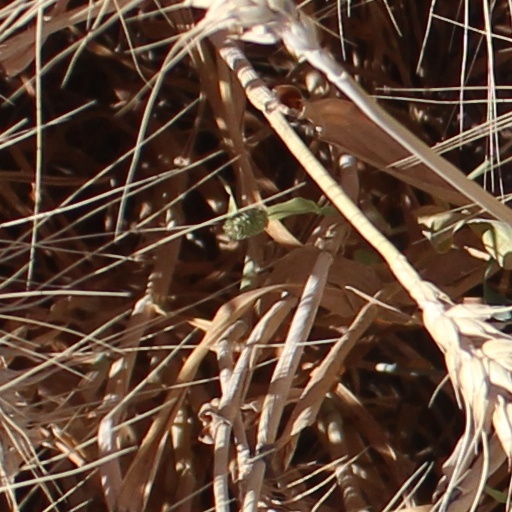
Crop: wheat